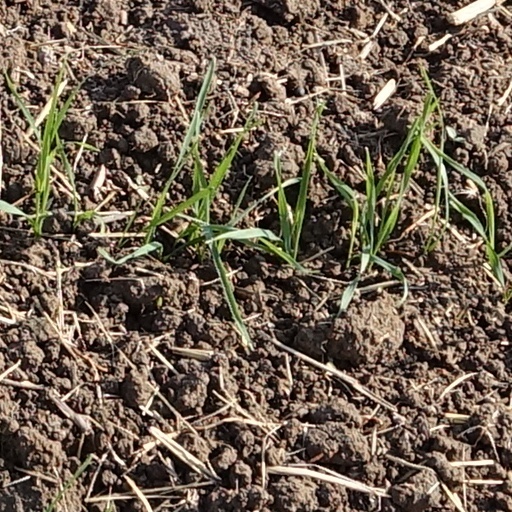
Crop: wheat